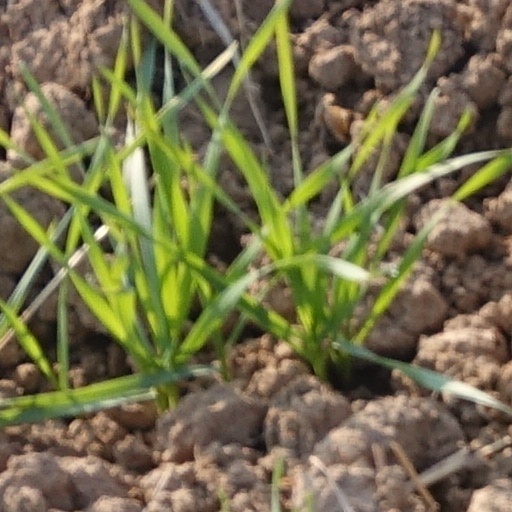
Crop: wheat